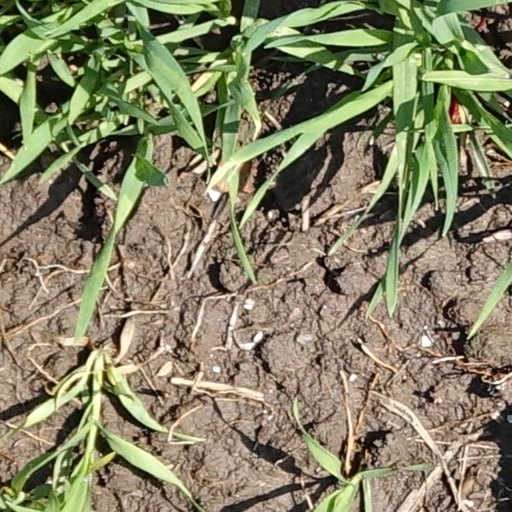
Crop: wheat